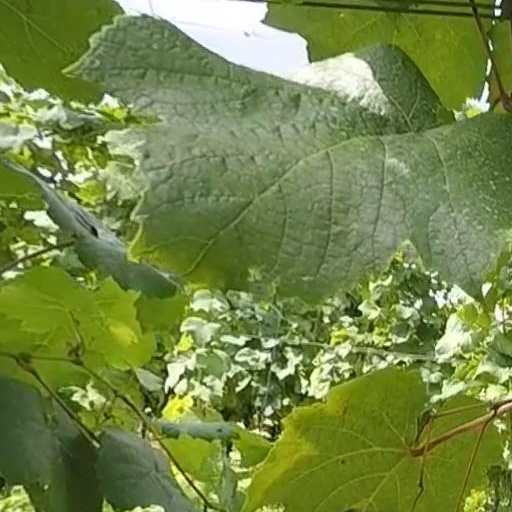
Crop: grape